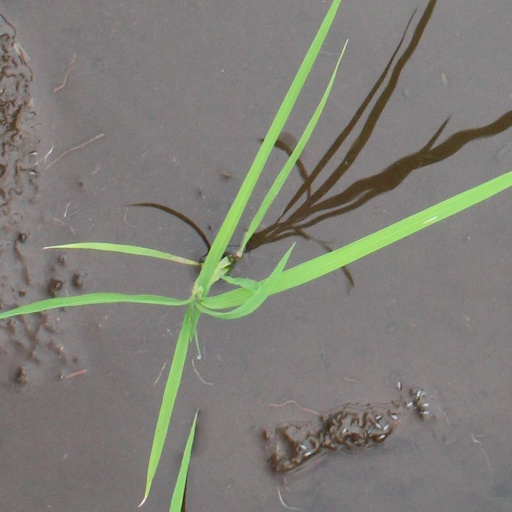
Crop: rice